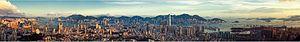
Hong Kong, officiellement la région administrative spéciale de Hong Kong de la république populaire de Chine, est la plus grande et la plus peuplée des deux régions administratives spéciales de la république populaire de Chine, l'autre étant Macao. Elle compte environ sept millions d'habitants que l'on appelle Hongkongais dont l'espérance de vie, de 84,2 ans, est la plus longue au monde en 2017.